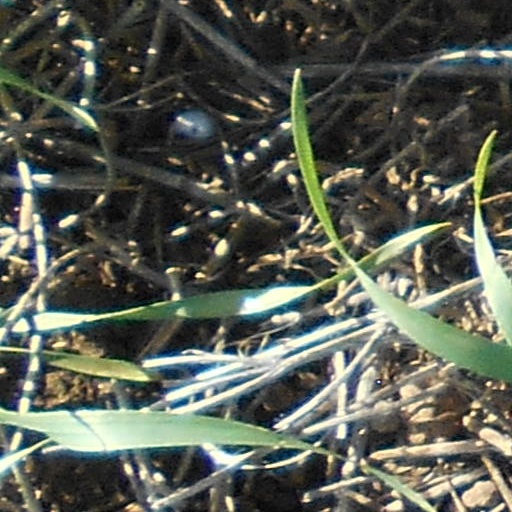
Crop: wheat